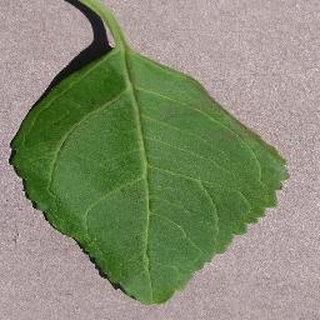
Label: healthy_cherry